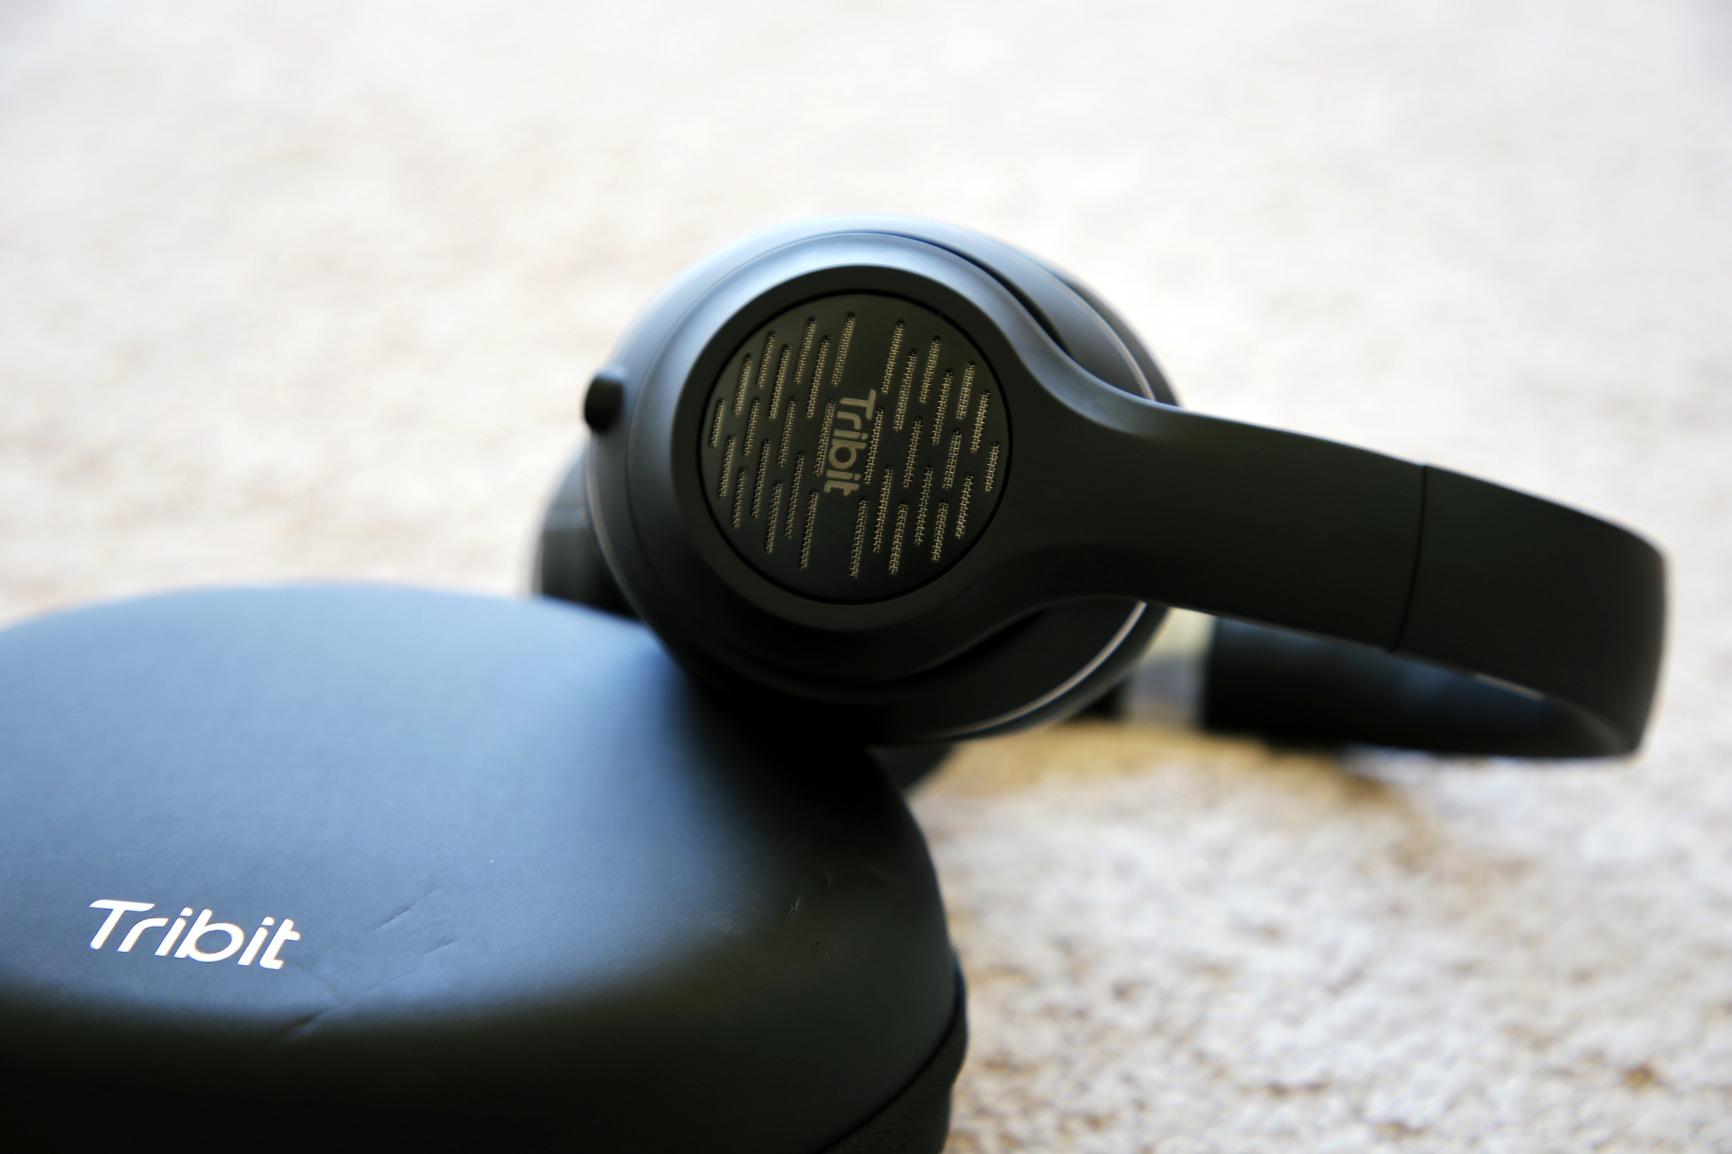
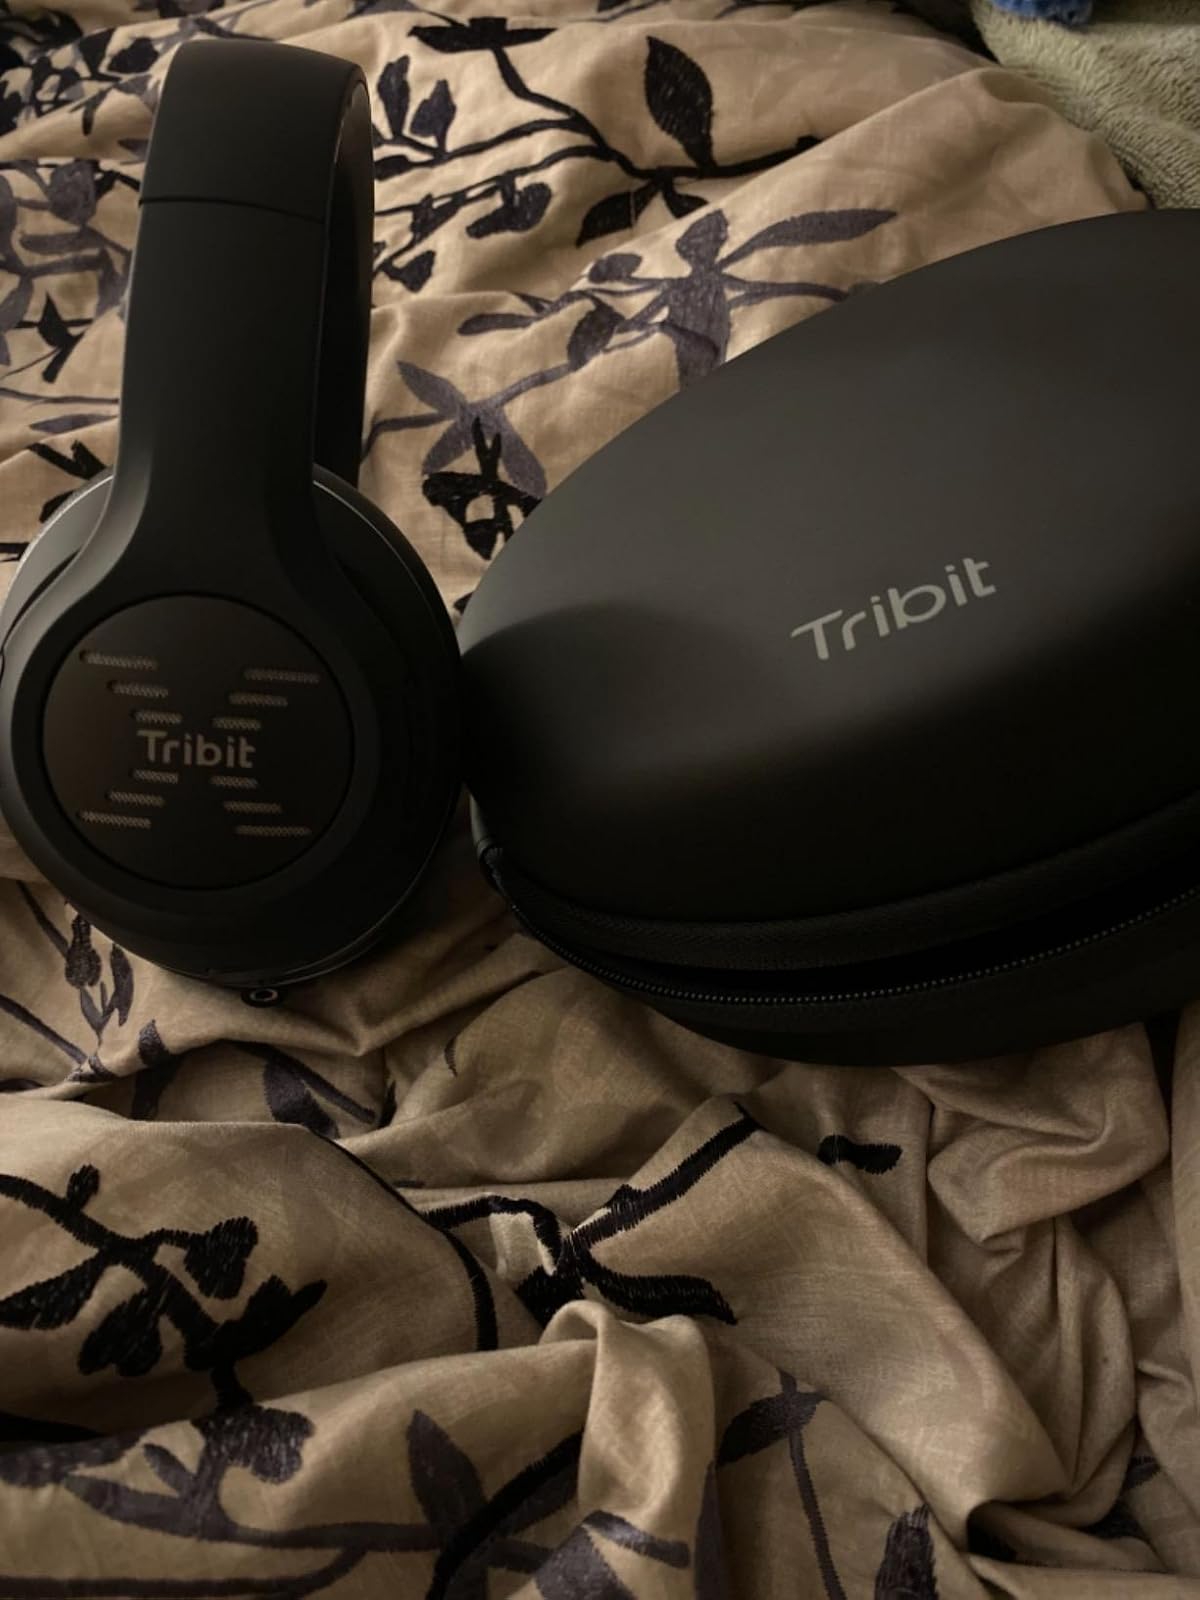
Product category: headphones
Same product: yes